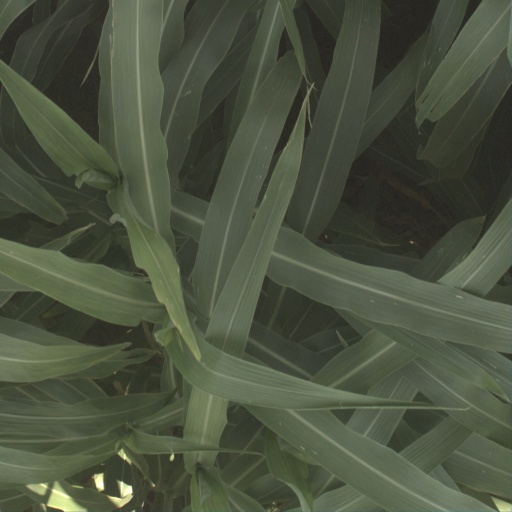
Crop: sorghum